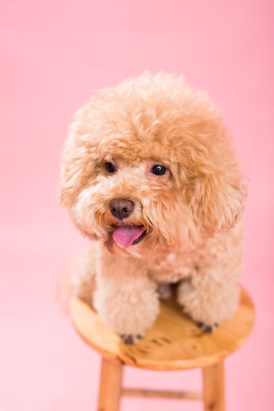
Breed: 7449-n000128-teddy